Maison royale de Saint-Louis

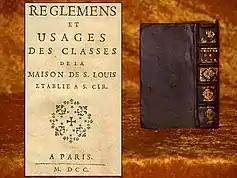
Rules of the Maison Royale de Saint-Louis.

The school's rules, often called "les Constitutions", stated in article 54 "what to teach young ladies":